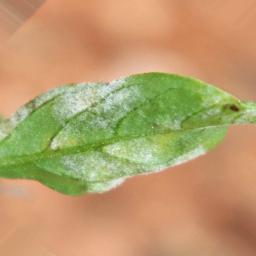
Label: powdery mildew